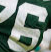
Number: 6